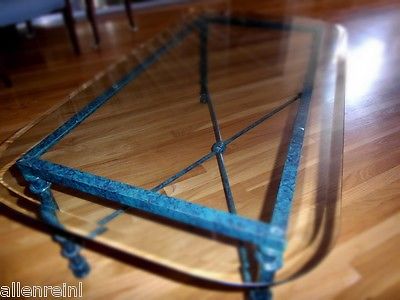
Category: table